Polyarteritis nodosa

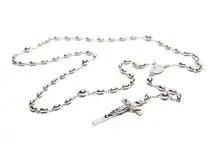
In polyarteritis nodosa, small aneurysms are strung like the beads of a rosary, therefore making "rosary sign" a diagnostic feature of the vasculitis.

In polyarteritis nodosa, small aneurysms are strung like the beads of a rosary, therefore making this "rosary sign" an important diagnostic feature of the vasculitis. The 1990 ACR criteria were designed for classification purposes only, but their good discriminatory performance, indicated by the initial ACR analysis, suggested their potential usefulness for diagnostic purposes as well. Subsequent studies did not confirm their diagnostic utility, demonstrating a significant dependence of their discriminative abilities on the prevalence of the various vasculitides in the analyzed populations. Recently, an original study, combining the analysis of more than 100 items used to describe patients' characteristics in a large sample of vasculitides with a computer simulation technique designed to test the potential diagnostic utility of the various criteria, proposed a set of eight positively or negatively discriminating items to be used as a screening tool for diagnosis in patients suspected of systemic vasculitis.